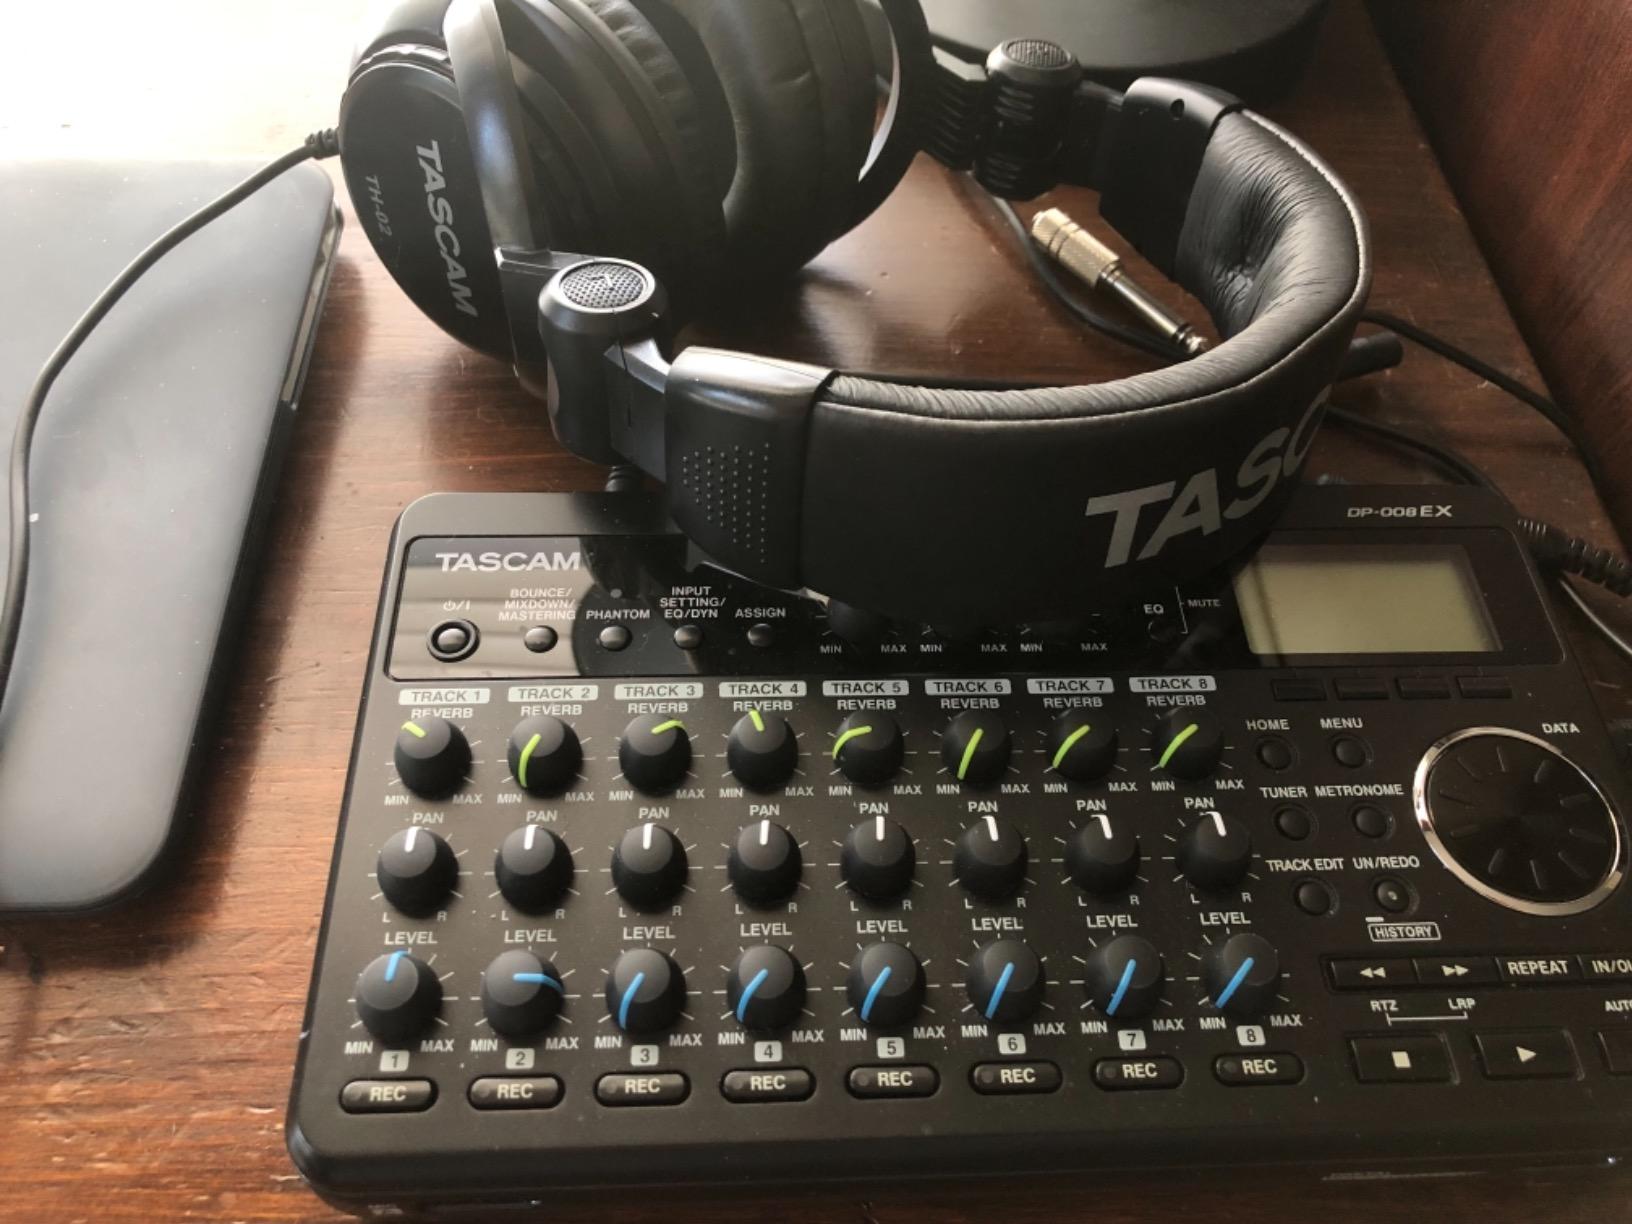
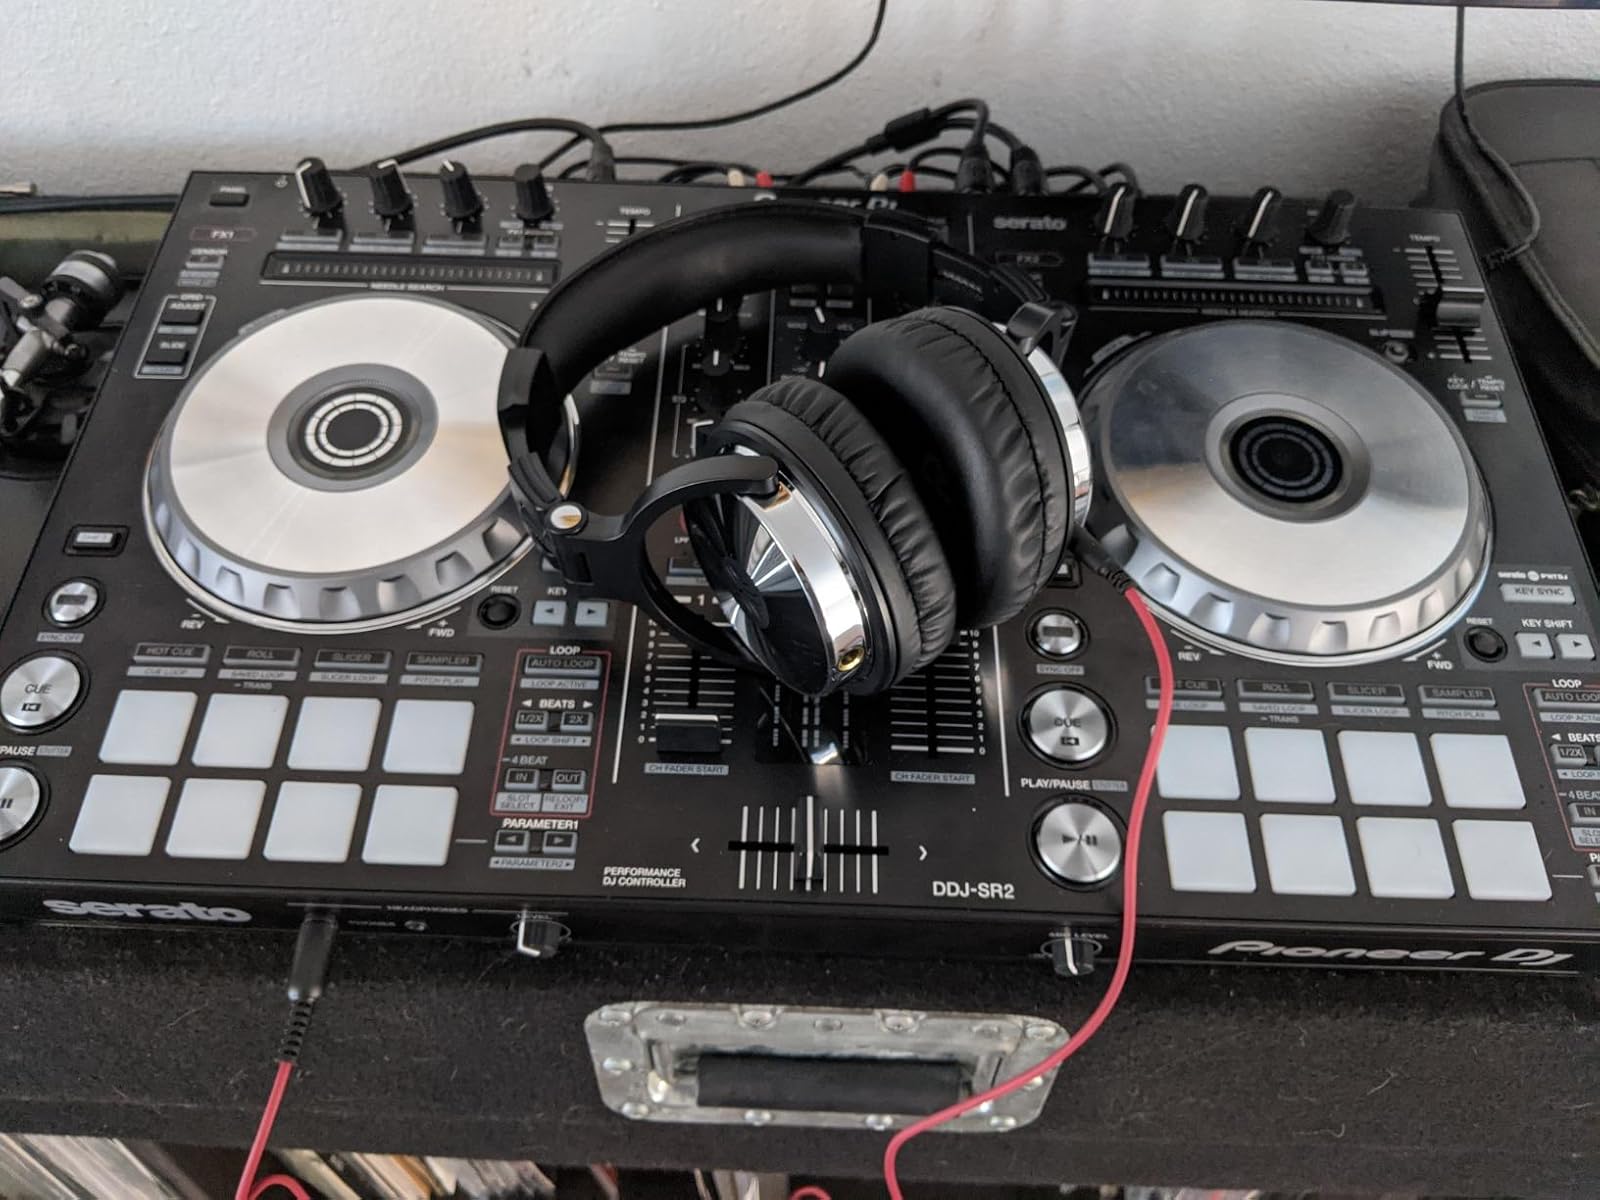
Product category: headphones
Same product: no